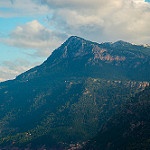
Scene: Outdoor